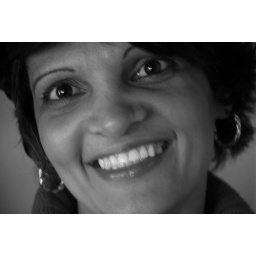
tish in black and white